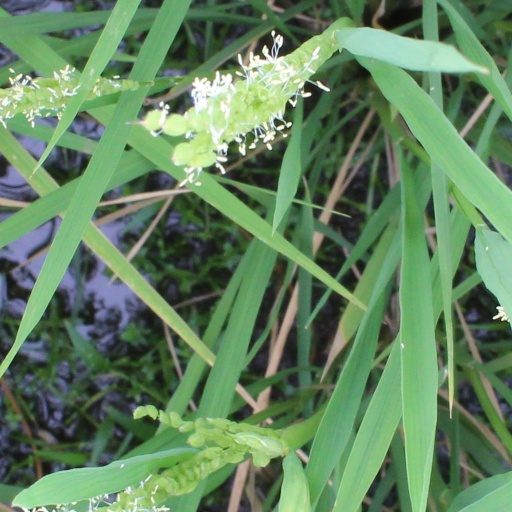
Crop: rice